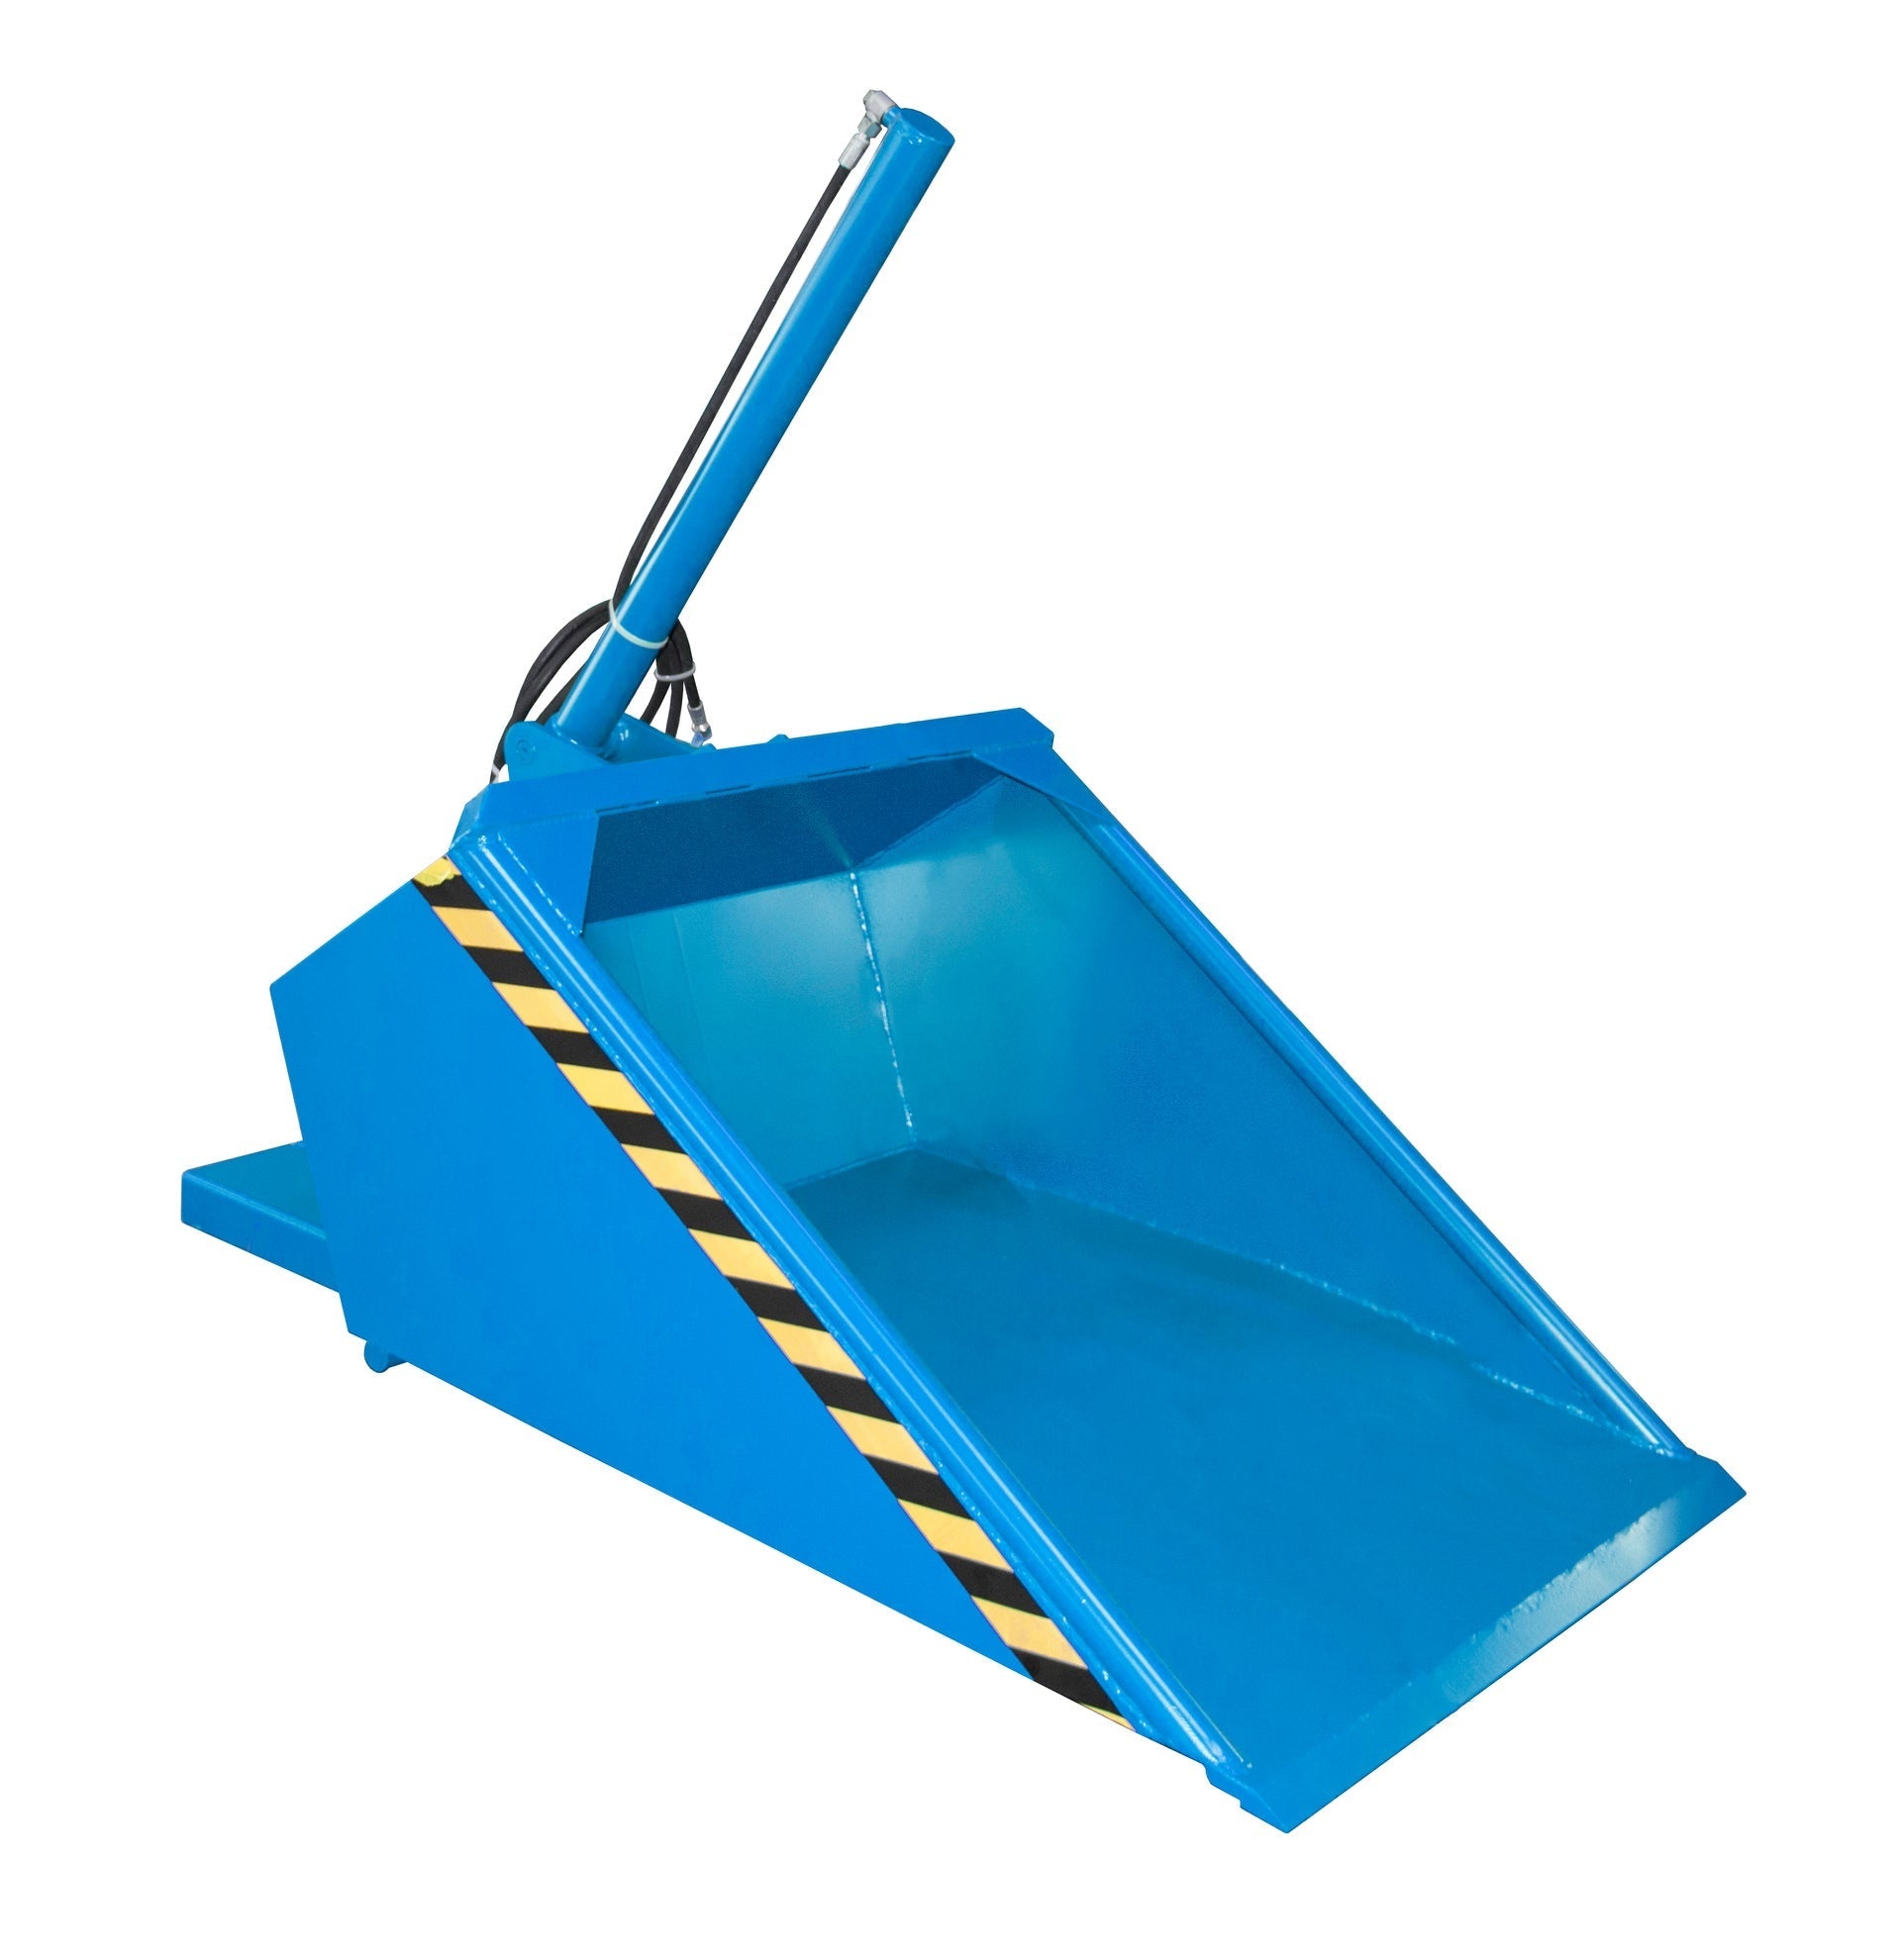
Schaufel DGS 500, lackiert, Lichtblau
Entdecken Sie die Schaufel DGS 500 in einem eleganten Lichtblau, die für präzise Entleerungsergebnisse entwickelt wurde. Diese innovative Schaufel ist mit einem hydraulischen Doppelgelenk ausgestattet, das eine mühelose Steuerung ermöglicht und so Ihre Effizienz steigert. Funktionale Vorteile Die Schaufel DGS 500 punktet mit einem stabilen Grundrahmen und einer robusten Schürfleiste aus Spezialstahl, die für maximale Haltbarkeit sorgt. Genießen Sie den Vorteil eines günstigen Lastschwerpunkts, der die Handhabung erleichtert und Ihre Arbeitsabläufe optimiert. Stabilität und Langlebigkeit: Der hochwertige Spezialstahl der Schürfleiste garantiert eine lange Lebensdauer. Flexibilität in der Anwendung: Dank der Vor- und Rückkippbarkeit können Sie die Schaufel vielseitig einsetzen. Einfache Integration: Der Kippvorgang erfolgt reibungslos über die Gabelstaplerhydraulik, und die Schaufel lässt sich leicht mit Gabelzinken aufnehmen. Sicherheit an erster Stelle: Eine Sicherung verhindert das unbeabsichtigte Abrutschen, sodass Sie sorgenfrei arbeiten können. Machen Sie die Schaufel DGS 500 zu Ihrem unverzichtbaren Werkzeug für effiziente und sichere Arbeitsprozesse. Perfekt für alle, die Wert auf Präzision und Zuverlässigkeit legen.
Brand: Bauer Südlohn
Category: Business & Industrial > Heavy Machinery > Scrapers